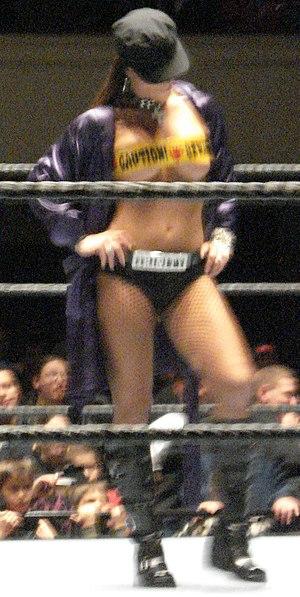
Stephanie Finochio, né le 1ᵉʳ décembre 1971 à Long Island, New York, est une cascadeuse et catcheuse américaine.